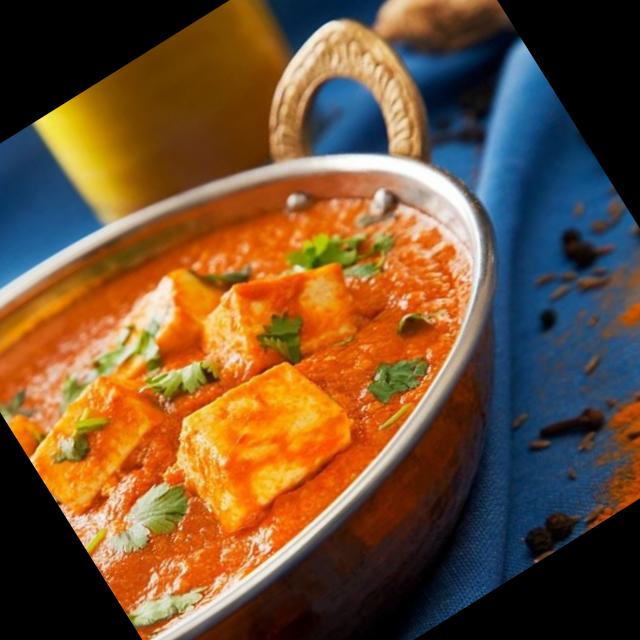
Dish: shahi_paneer